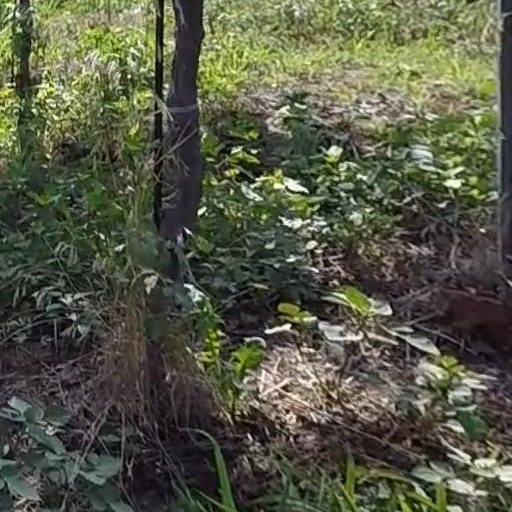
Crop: grape